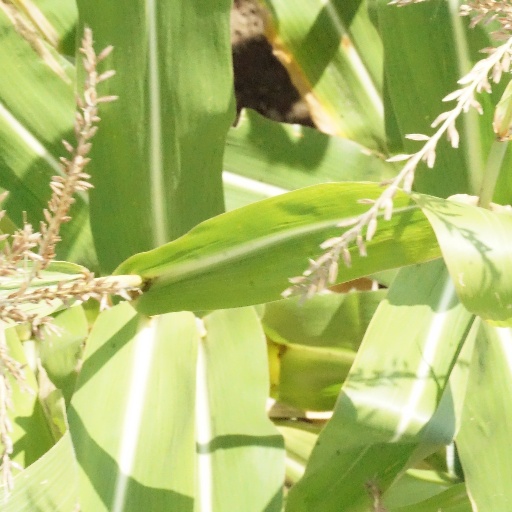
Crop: maize; corn